Lux (Brian Eno album)

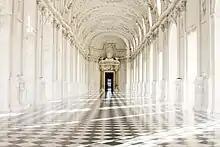
The work was first displayed in the Great Gallery

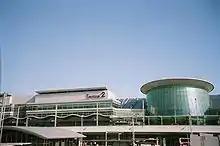
The album played on a loop at Haneda's Terminal 2 for days prior to its commercial release

The music was originally commissioned alongside work in the Great Gallery of the Palace of Venaria in Turin, Italy. To promote the album, Eno attended listening parties in London, New York City, and Sydney. Following in the tradition of "Music for Airports", the album was previewed in Tokyo's Haneda Airport for four days prior to the album's commercial release. On 17 November, Eno curated a "Day of Light" promotion on his website where users were encouraged to submit digital photographs under the theme of "play of light" and chose which photos to display to accompany a live stream of "Lux".